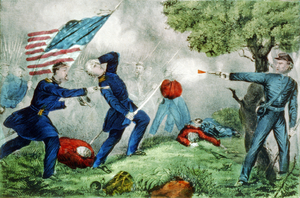
Edward D. Baker / Liv
Oberst Edward D. Bakers død i Slaget ved Ball's Bluff, 21. oktober 1861.
Edward Dickinson Baker var en engelskfødt amerikansk politiker, advokat og officer. I sin politiske karriere var Baker medlem af Repræsentanternes Hus for Illinois og senere Senator for Oregon. Baker var i mange år en god ven af præsident Abraham Lincoln og gjorde tjeneste som oberst i såvel den mexicansk-amerikanske krig og den amerikanske borgerkrig. Han blev dræbt i slaget ved Ball's bluff mens han førte et regiment, og blev på den måde den eneste siddende senator, som blev dræbt i borgerkrigen.